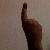
The image shows a hand gesture representing the number 1 in Indian Sign Language.